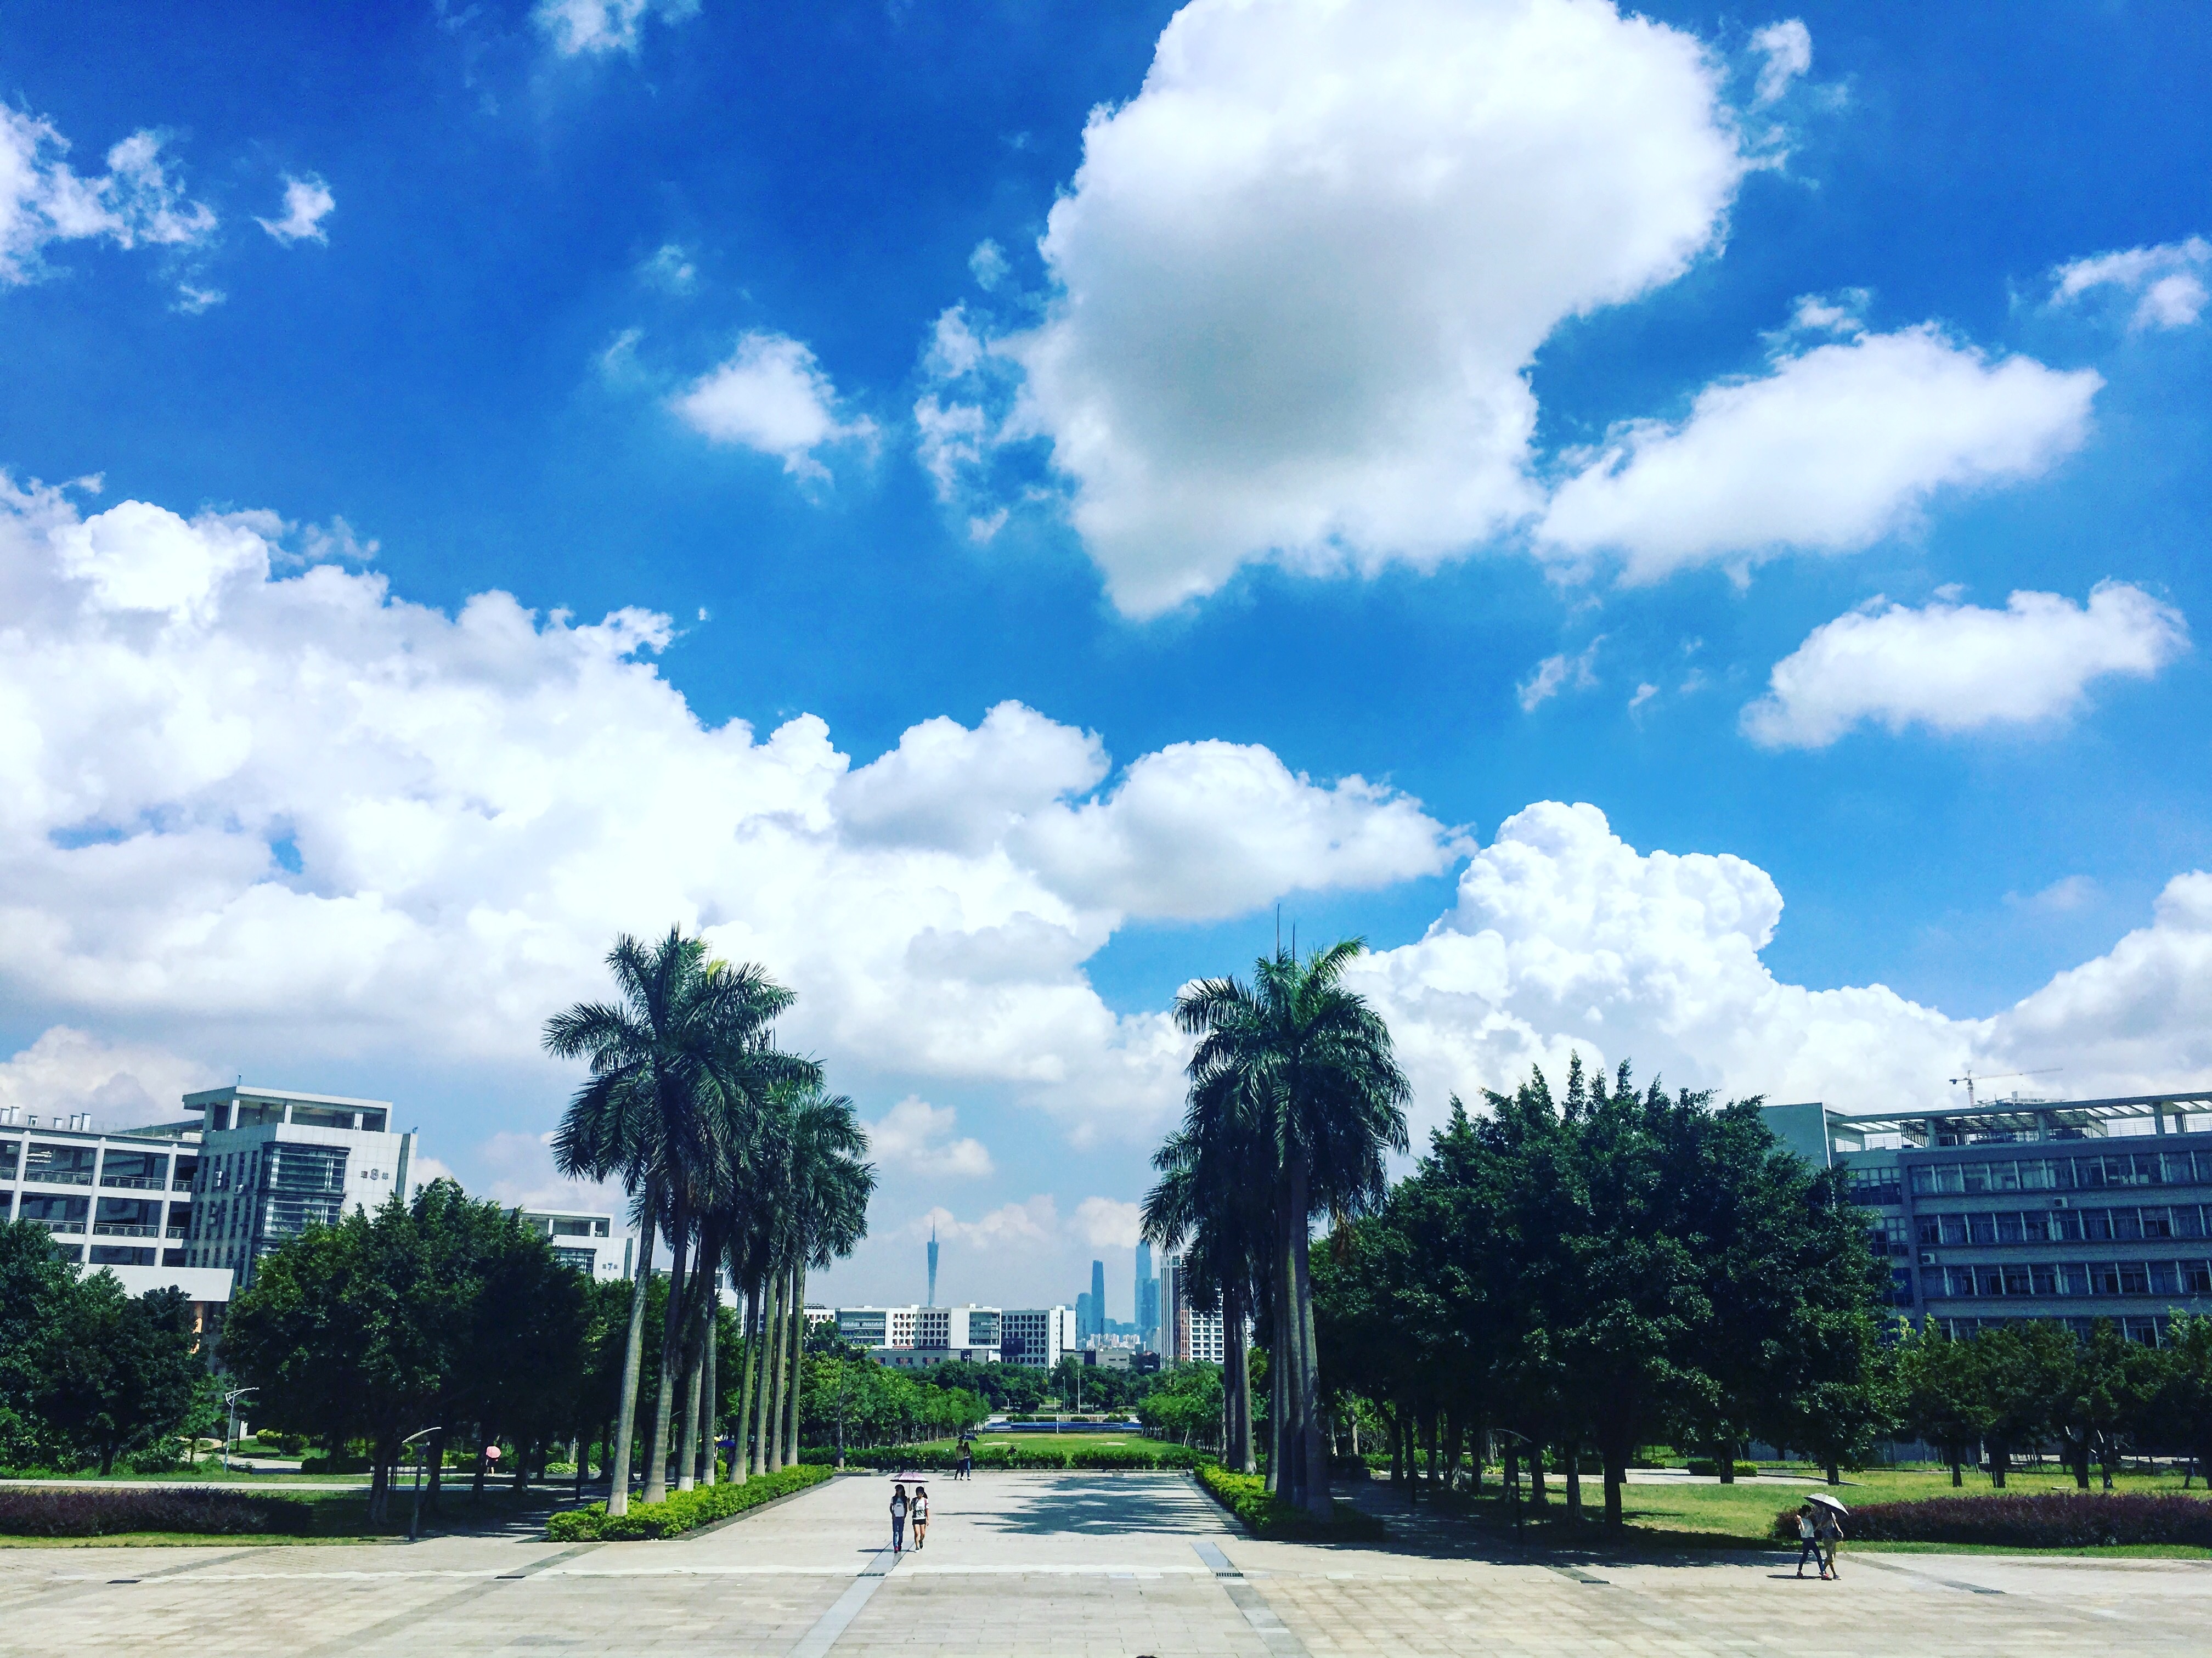
tree, horizon, cloud, sky, city, panorama, suburb, residential area, human settlement